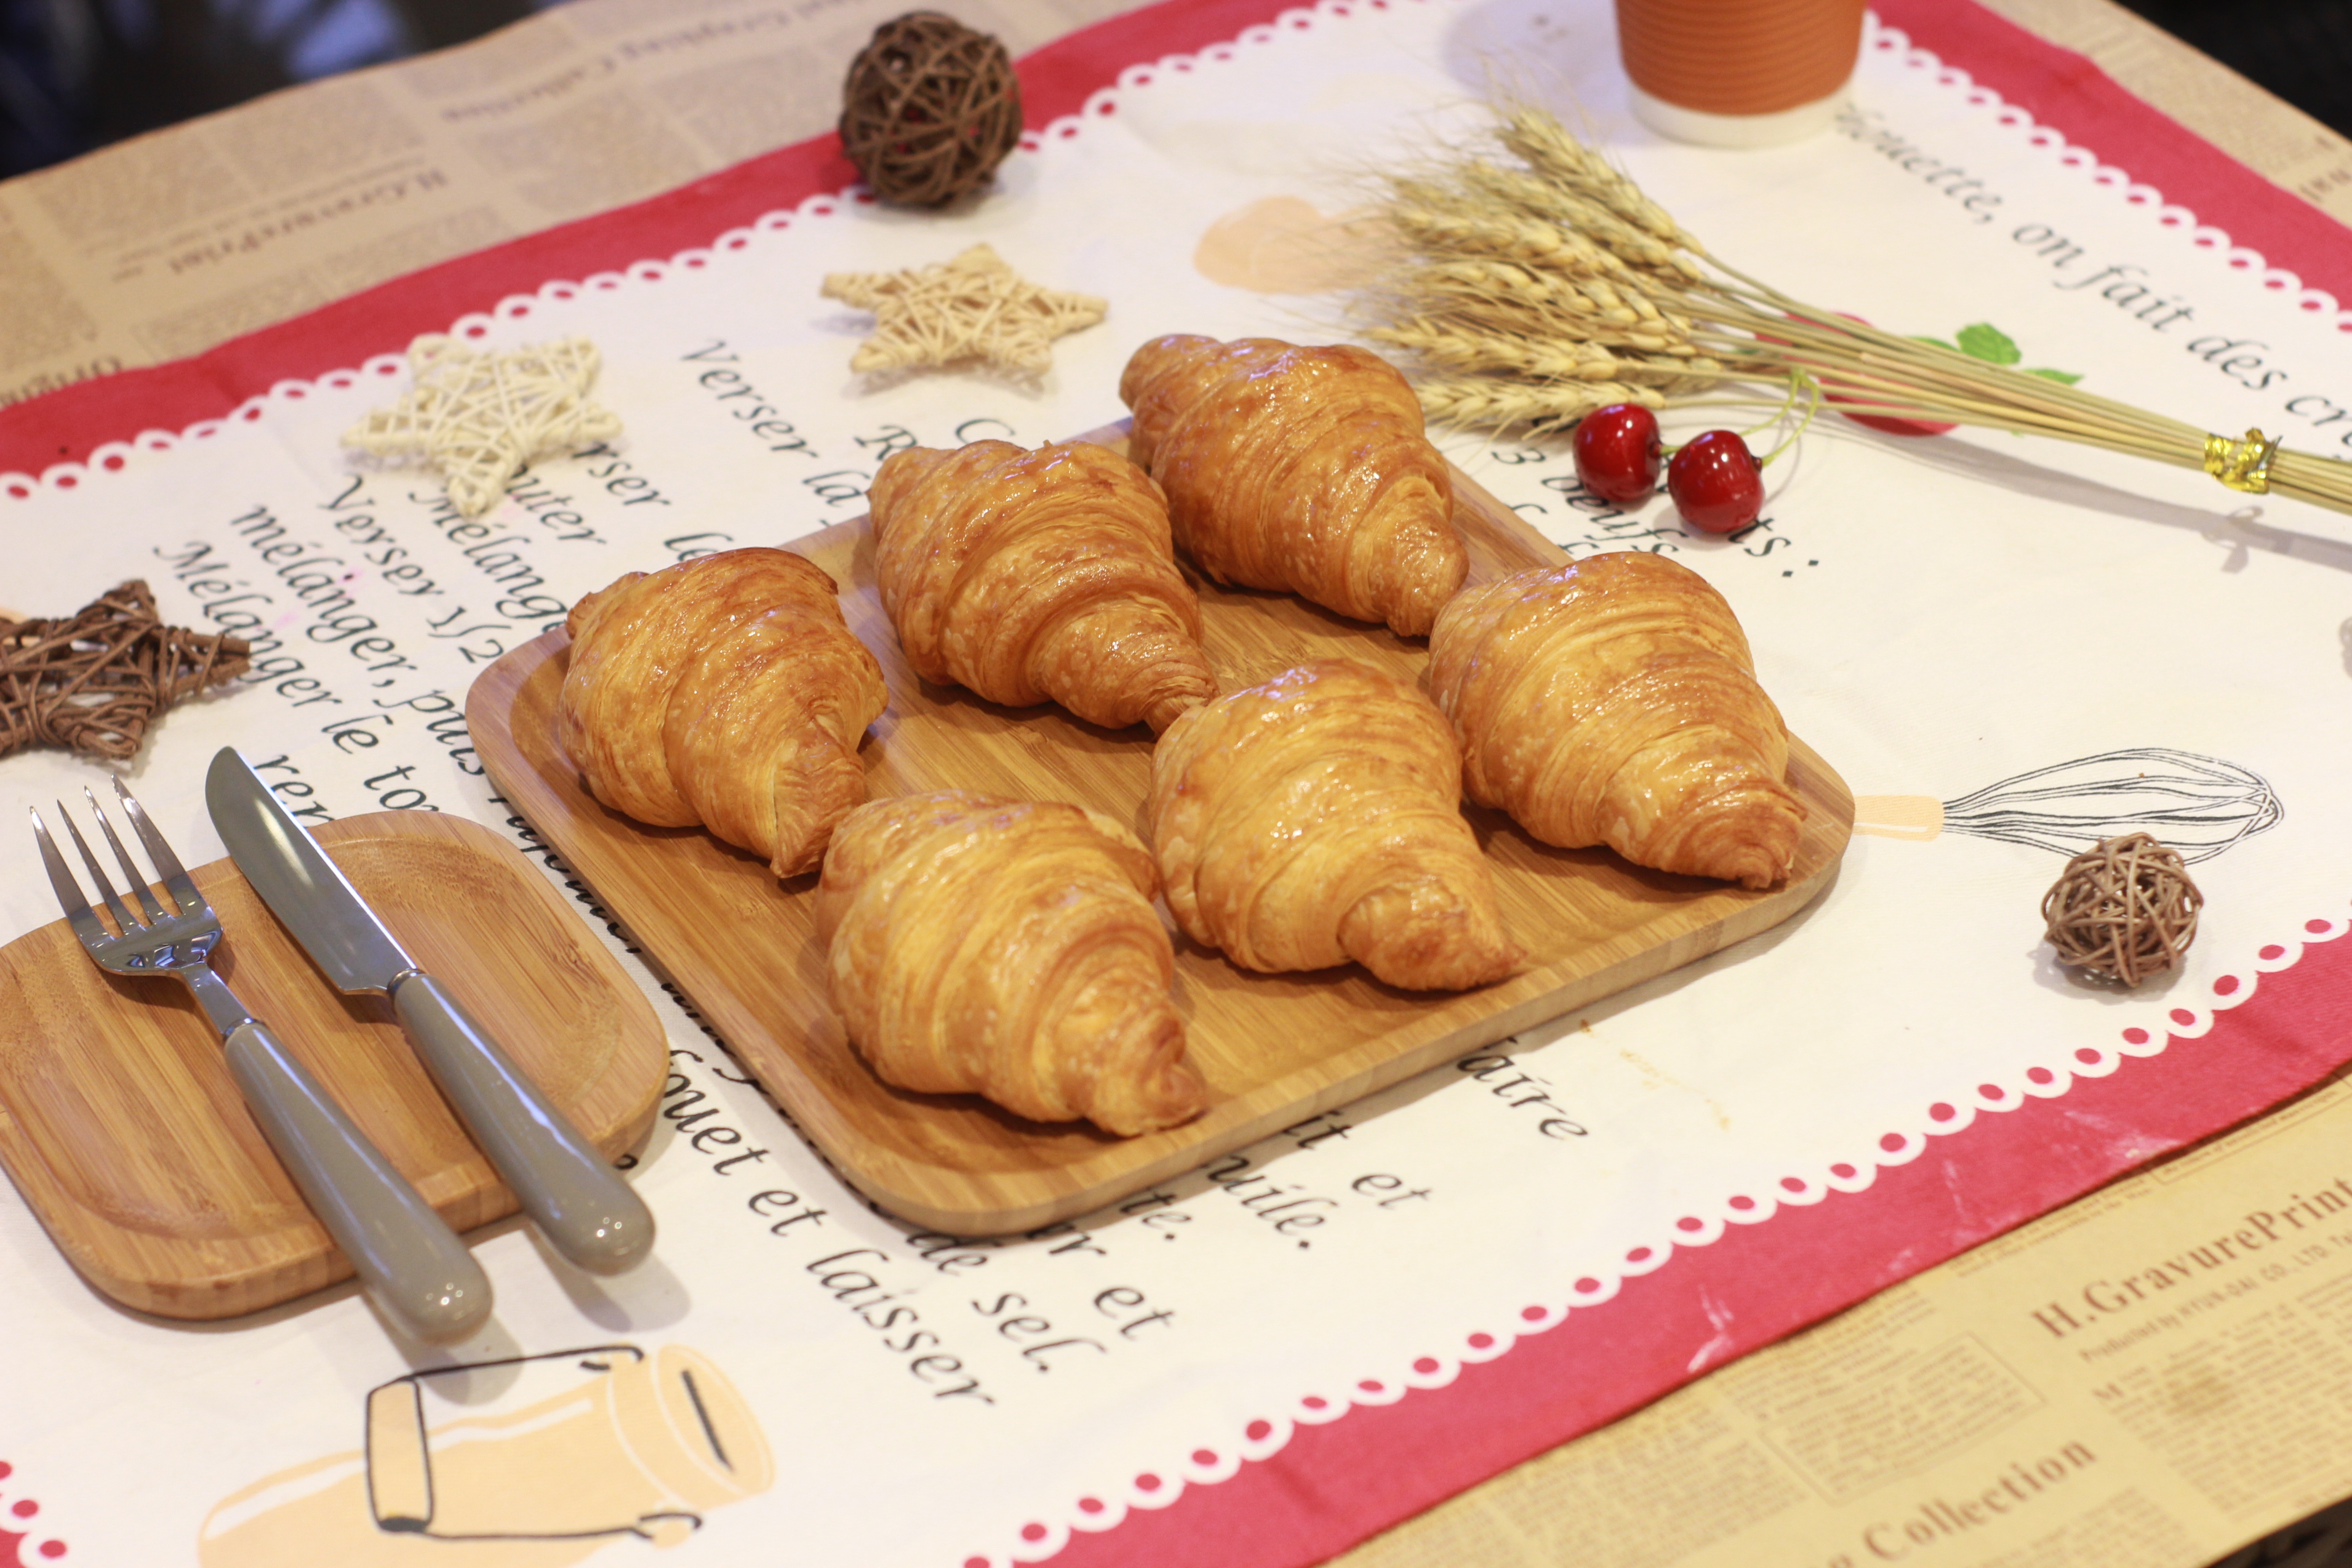
dish, meal, food, breakfast, baking, dessert, meat, cuisine, bread, pastry, tableware, baked goods, golden horn